Chris Carr (motorcyclist)

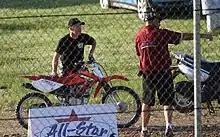
Carr (left) during his 2011 farewell tour

Carr began his racing career as an amateur racer in 1983. He turned professional in 1985, finishing seventh in the Grand National Championship earning him the A.M.A. Rookie of the Year Award. Carr won his first Grand National in August 1986 at the Peoria TT and finished the season ranked fourth in the championship. He slowly climbed the points standing each year. In 1989, he became a member of the Harley-Davidson factory racing team. After finishing second to his Harley-Davidson teammate, Scott Parker in 1990 and 1991, he finally claimed the Grand National Championship in 1992. He ran the Grand National Series full-time until 1995 where he finished third while winning rookie of the year in the AMA Superbike road racing series. Carr left the dirt tracks to go road racing for two years (1996 and 1997).